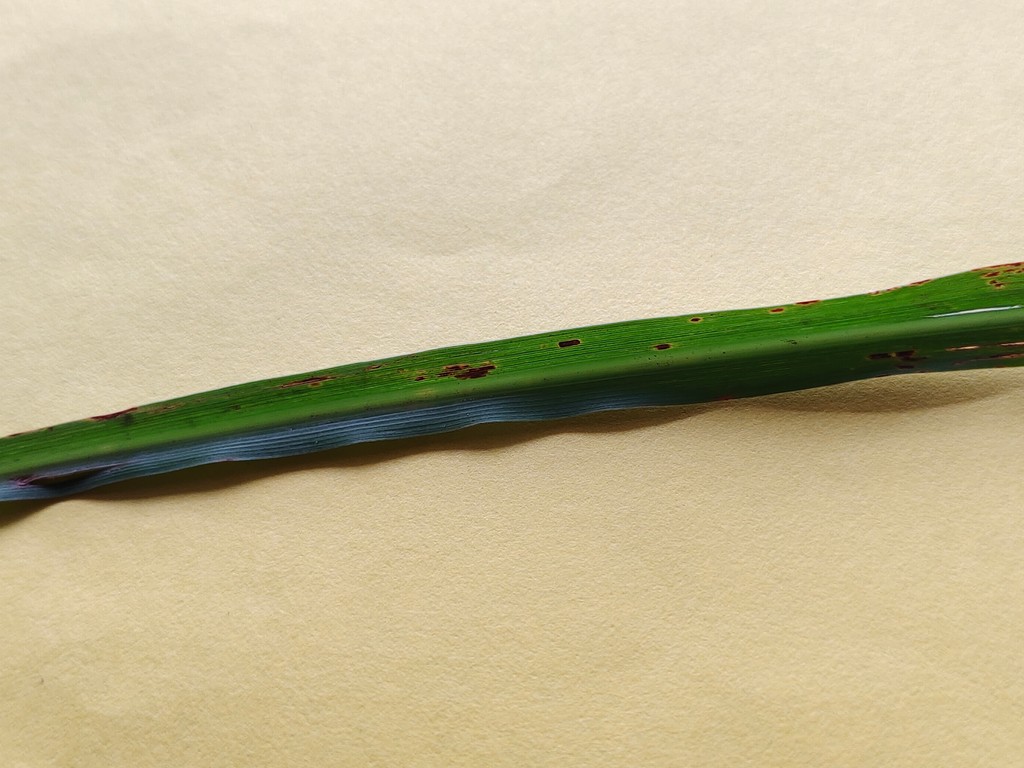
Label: Unhealthy